Baltimore and New York Railway

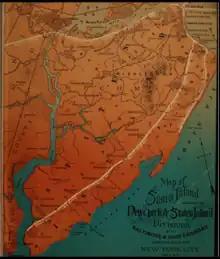
A Map of the Staten Island Rapid Transit Company from 1885

On April 3, 1883, the SIRTR gained control of the Staten Island Railway, as Erasmus Wiman was elected to its board of Directors of the Railroad and became the railway's president. On June 30, 1883, the SIRTR leased the SIRW for a term of 99 years, to become effective when the line opened between Clifton and Tompkinsville. In July 1884, after obtaining control of the franchises for the Staten Island Ferry, Wiman proposed connecting the island to New Jersey through the construction of bridges, and to complete expanded storage and terminal facilities on New York Harbor.